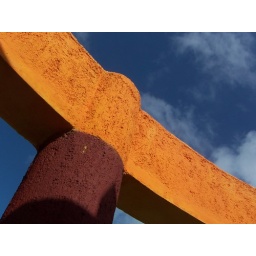
balcony pillars against the caribbean sky